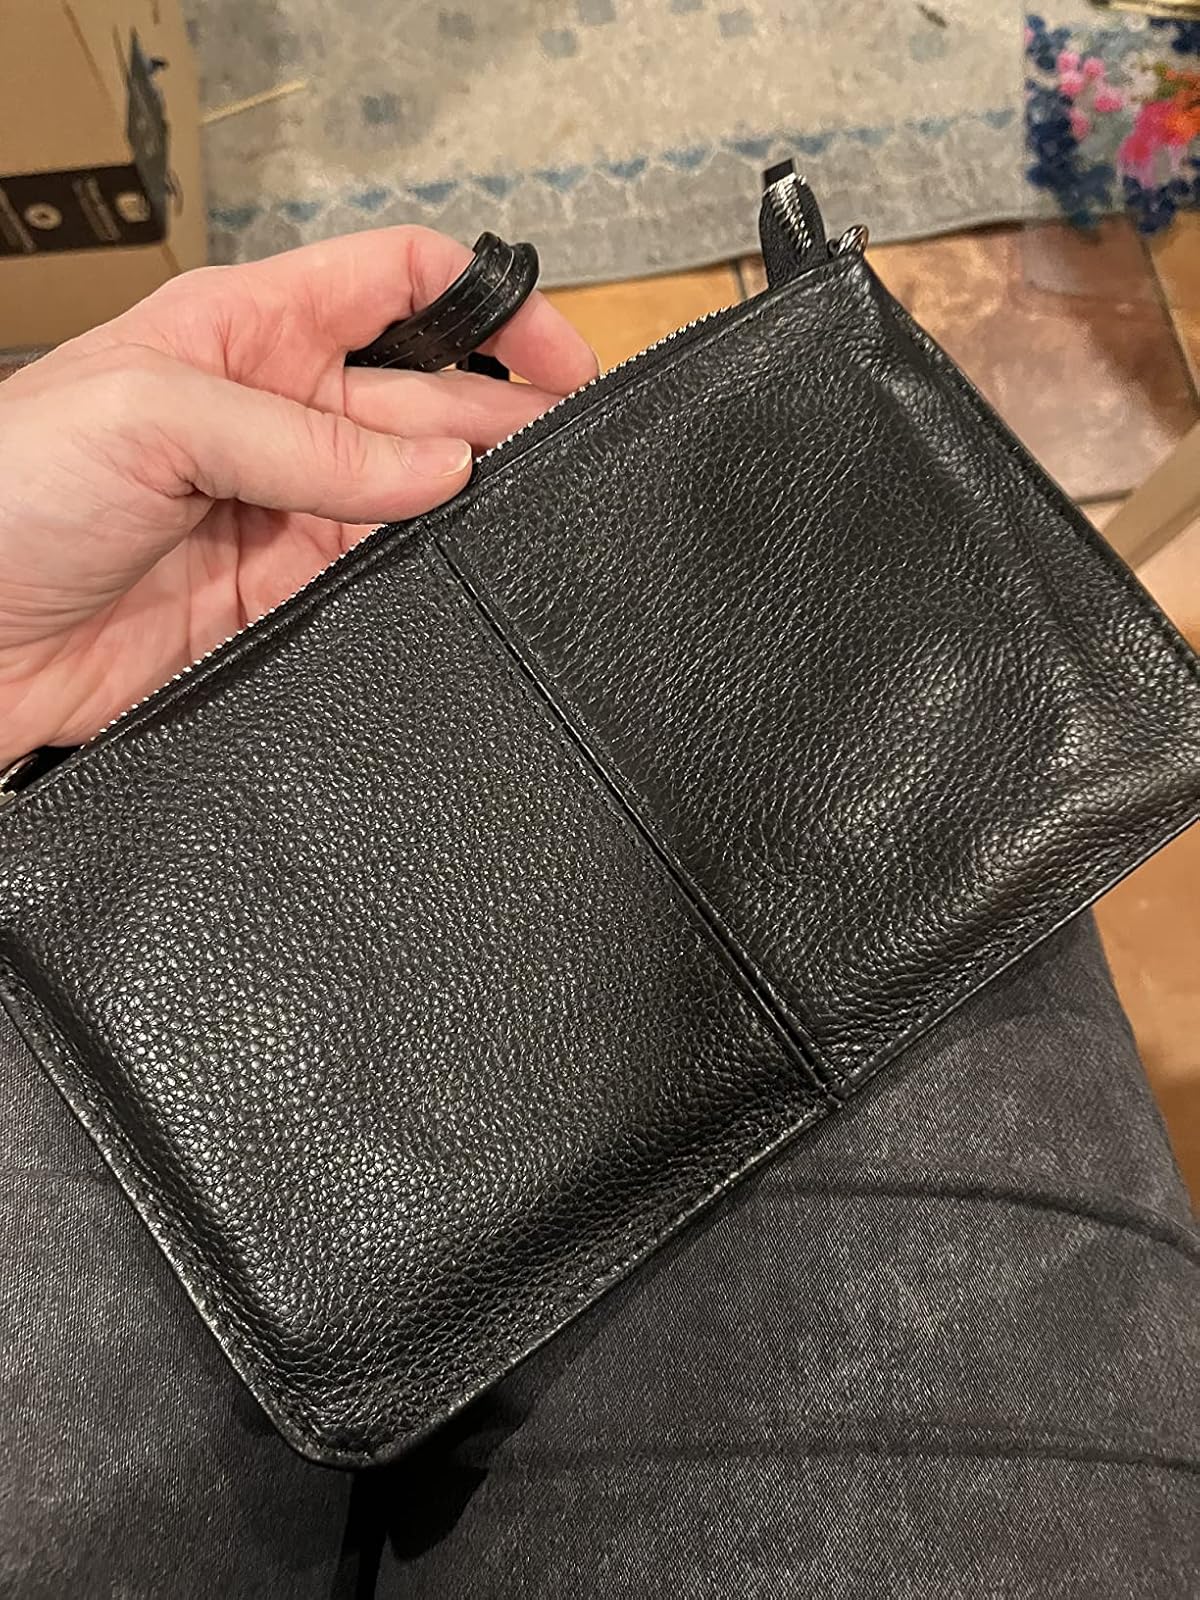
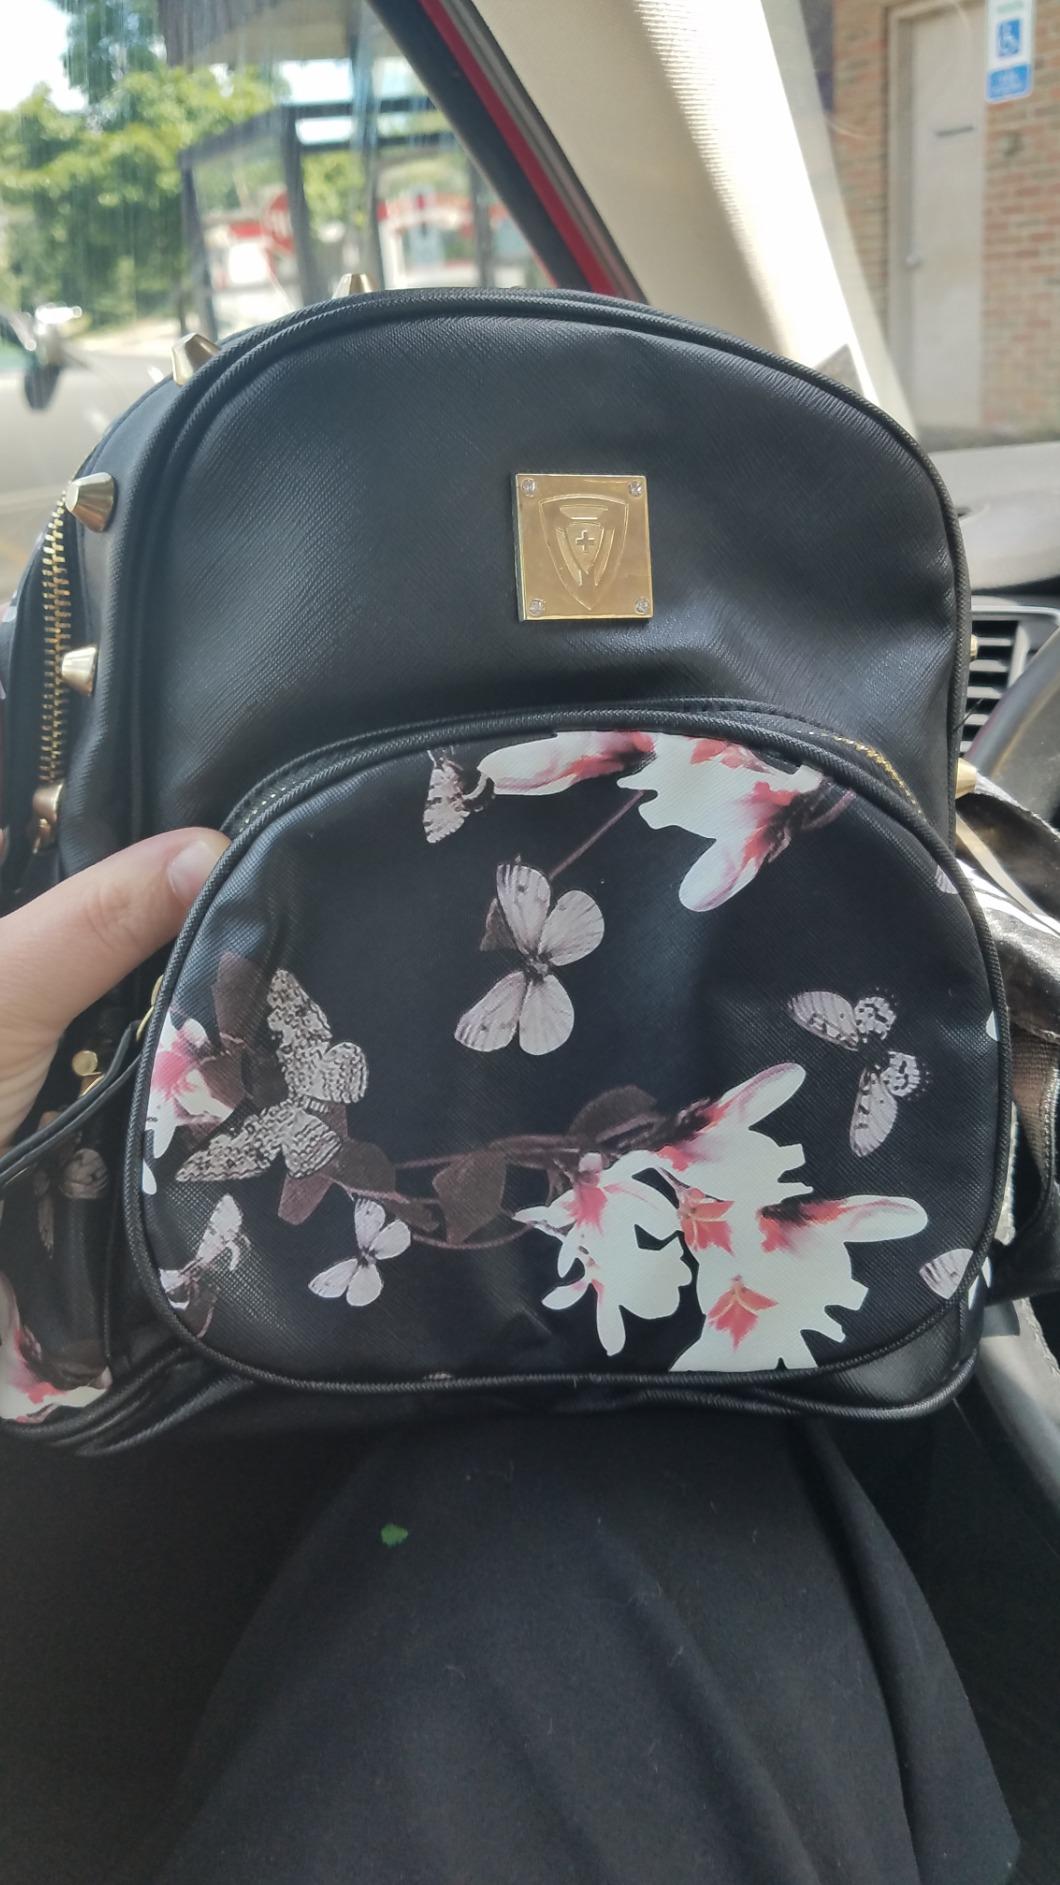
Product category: accessories_handbag
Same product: no